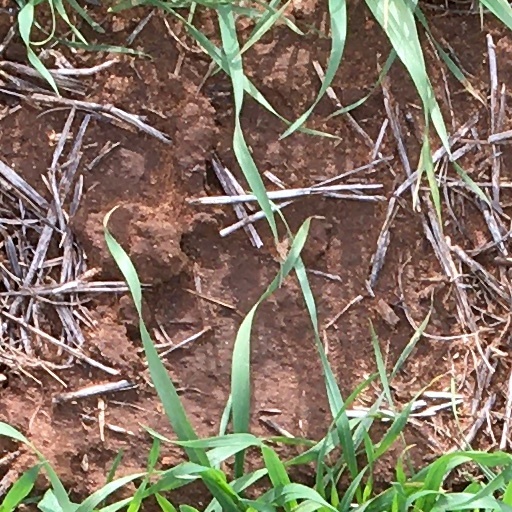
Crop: wheat